Shannopin's Town

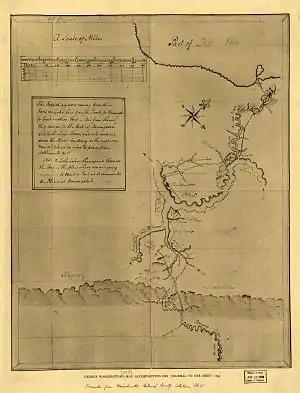

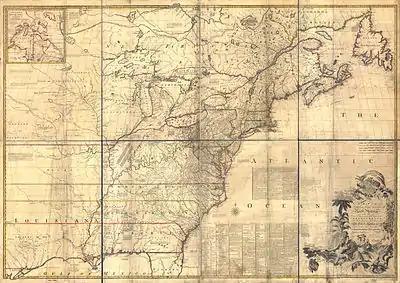

En route to the Logstown Treaty Conference, the Virginia Commissioners paused at Shannopin's Town (which they refer to as "Shonassim's Town") on May 28–30, to meet with the Lenape chiefs Shingas and Tamaqua. Shingas, who was about to be named chief of the western Lenape, may have been living at Shannopin's Town at that time, although he did not attend the conference in Logstown.